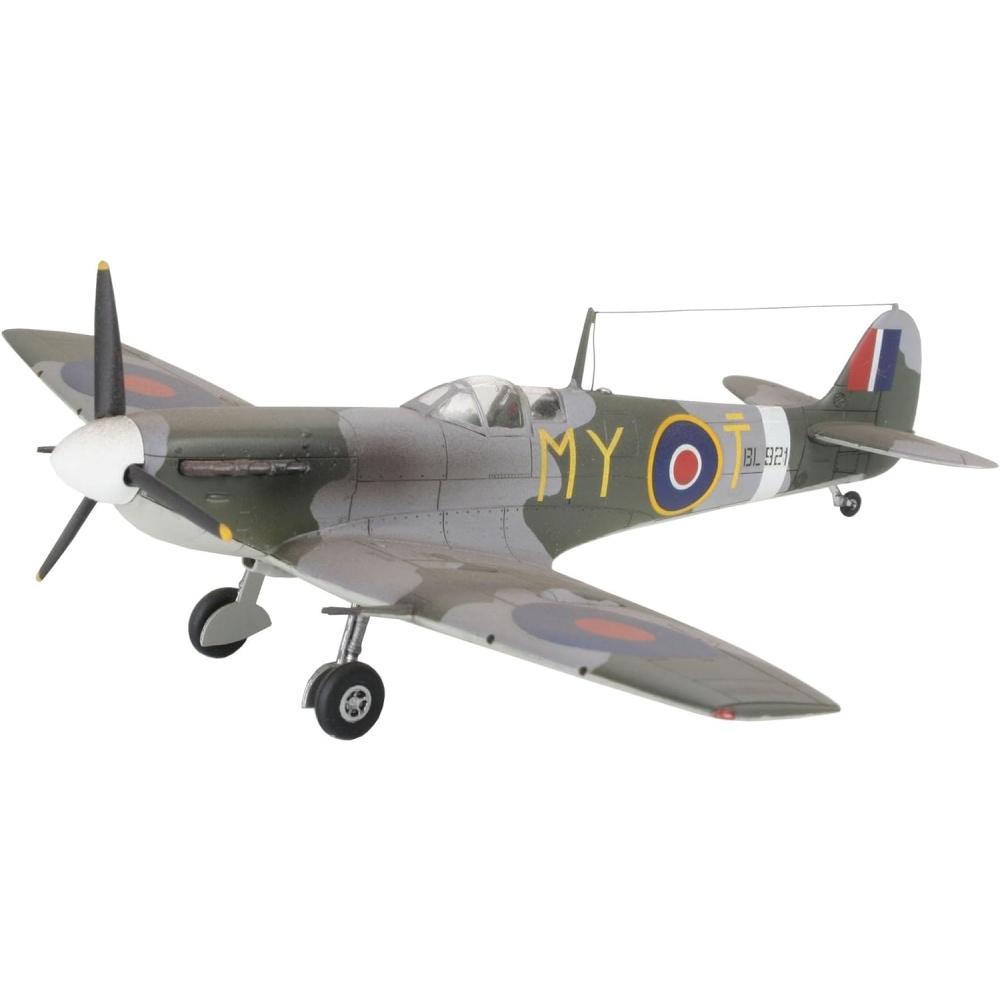
Set de Constructie Revell Spitfire Mk.V - 1:72
Supermarine Spitfire este probabil cel mai faimos avion de lupta britanic din cel de-al Doilea Razboi Mondial. Era o masinarie construita integral din metal, cu o configuratie joasa a aripilor, aripi eliptice caracteristice, o coada clasica si un tren de aterizare retractabil. Zborul prototip a avut loc pe 5 martie 1936. - Scara: 1:72 - Nivel dificultate: 3. - Lungime: 12.7 cm - Latime: 14 cm - Numar piese: 39. Necesita asamblare si pictare manuala.
Brand: Revell
Category: Arts & Entertainment > Hobbies & Creative Arts > Model Making > Scale Model Kits